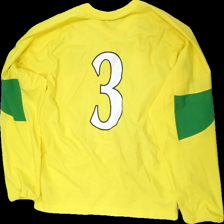
View: back
Type: Training top
Category: Men
Brand: Nike
Colors: Yellow, Green
Material: 100% polyester
Pattern: Logo print
Cut: Regular
Size: S
Season: All
Trend: Sports
Stains: Minor
Damage: fläckar
Damage location: top left
Damage 2 location: bottom right
Damage 3 location: middle right
Price range: <50
Recommended usage: Export
Description: gul träningströja med reklamtryck och logga, fläckar fram